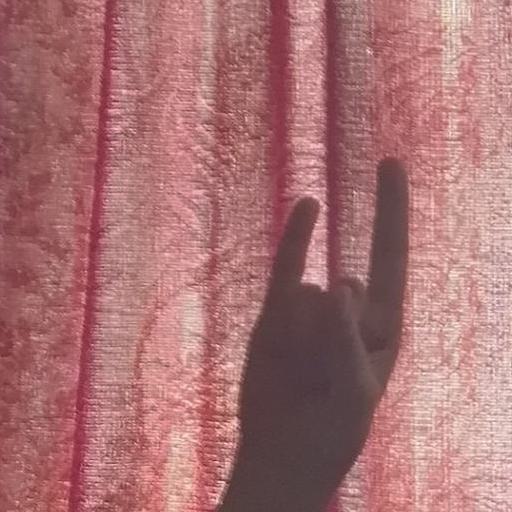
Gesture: rock